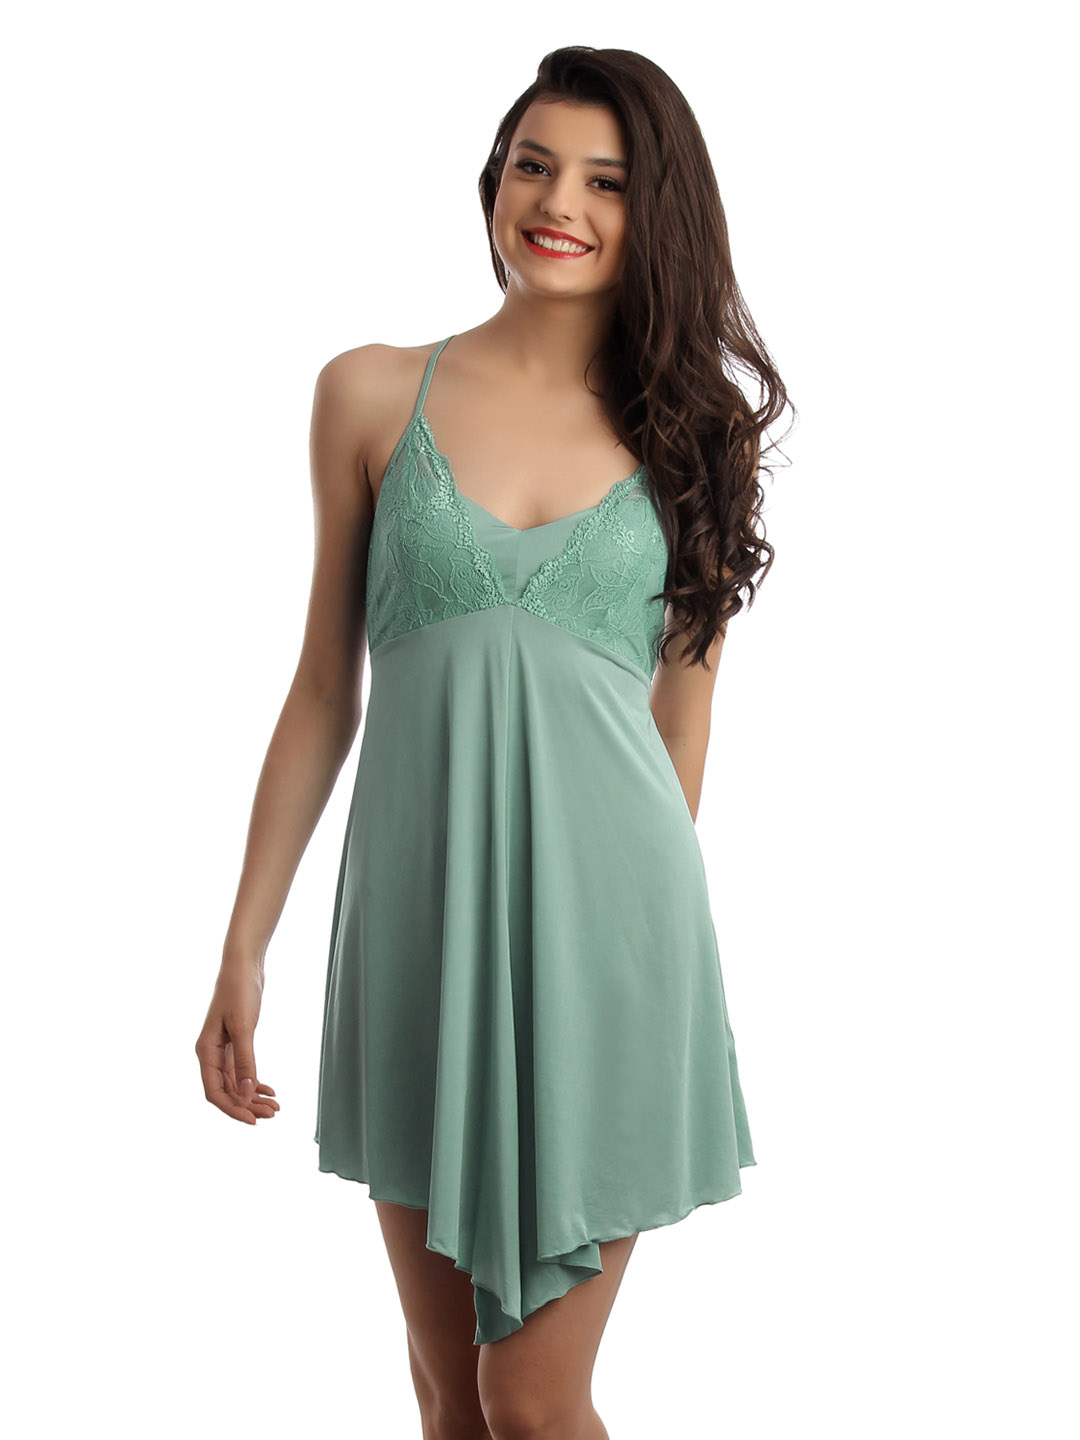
Enamor Women Teal Nightdress
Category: Apparel / Loungewear and Nightwear / Nightdress
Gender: Women
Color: Teal
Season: Summer 2017
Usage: NA